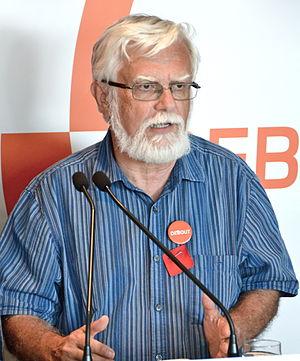
Serge Roy, candidat de Québec solidaire dans la circonscription de Taschereau, à Québec, lors de l'élection générale québécoise de 2012
Serge Roy est un syndicaliste et homme politique québécois. Il a été président du Syndicat de la fonction publique du Québec de 1996 à 2001.